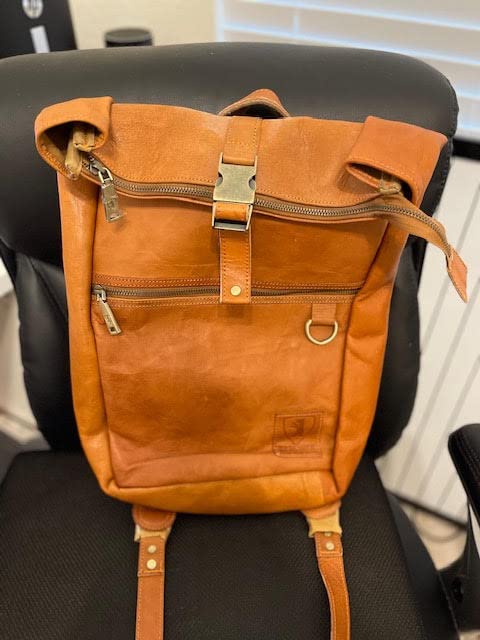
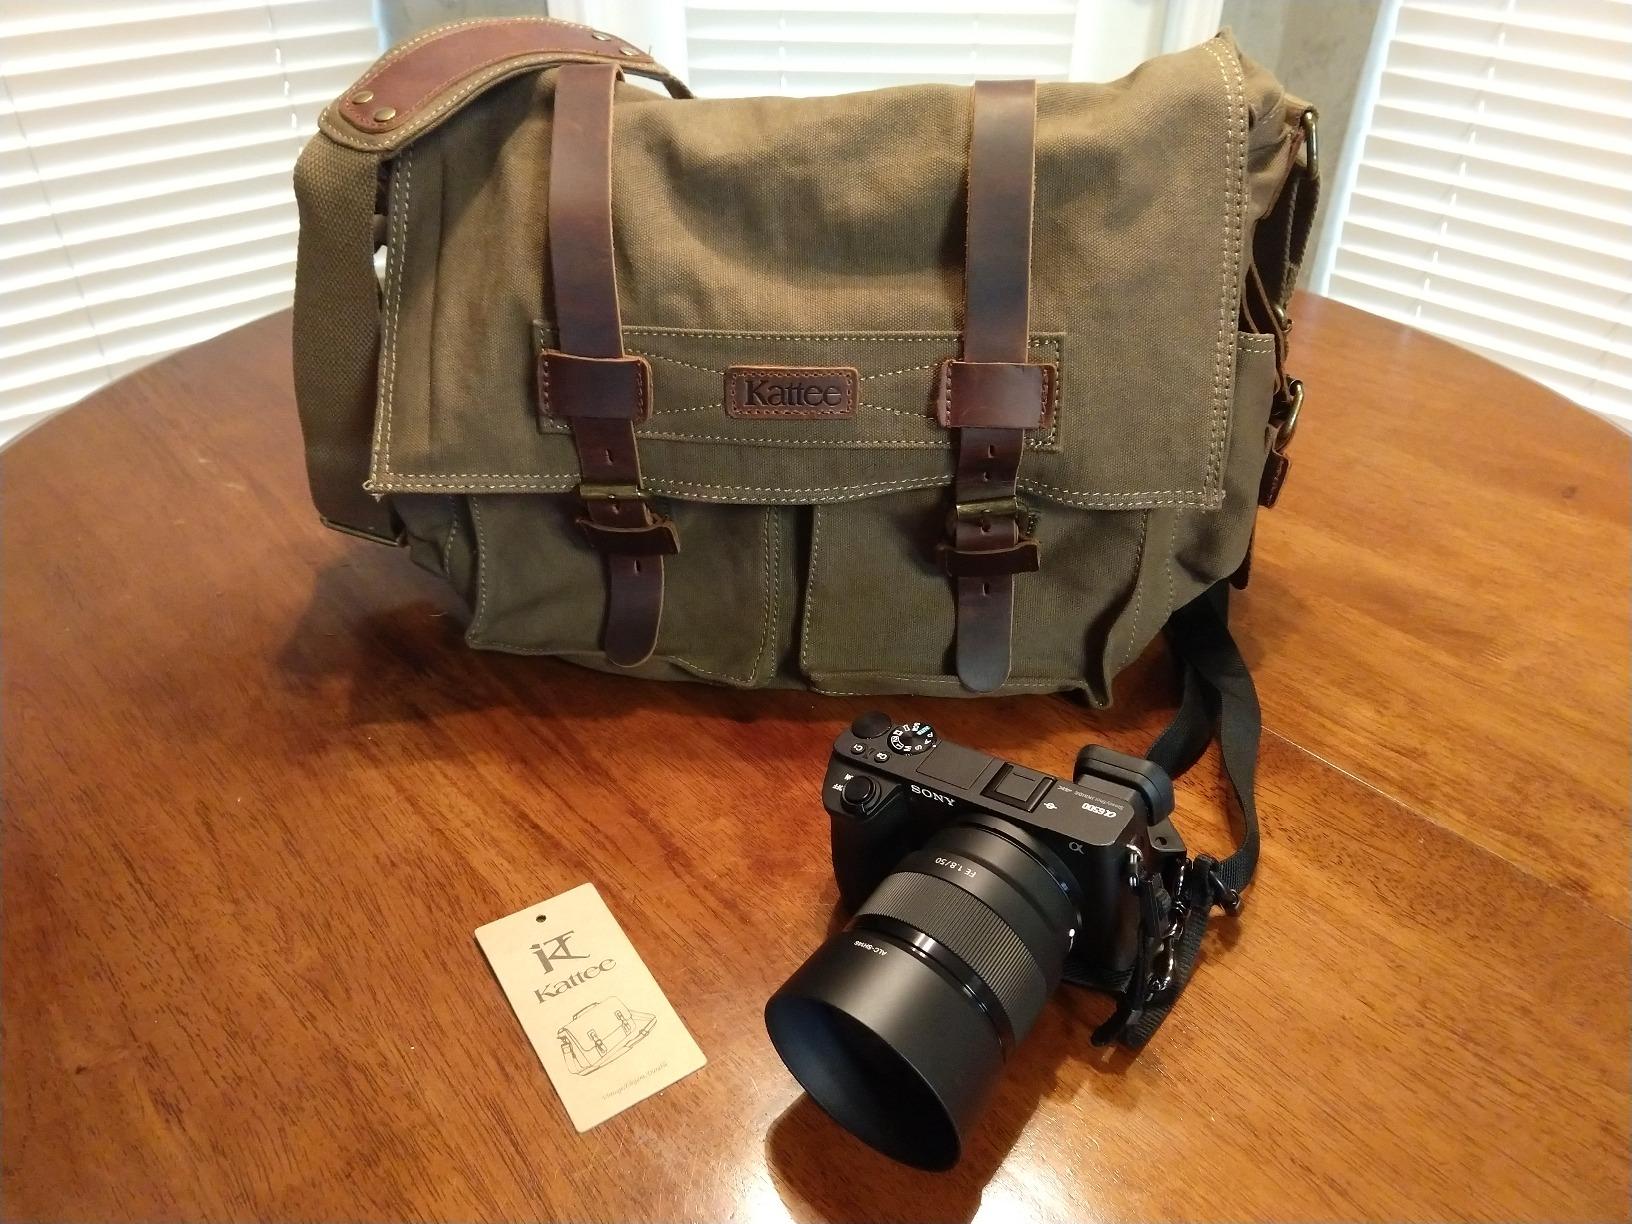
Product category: bag
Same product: no